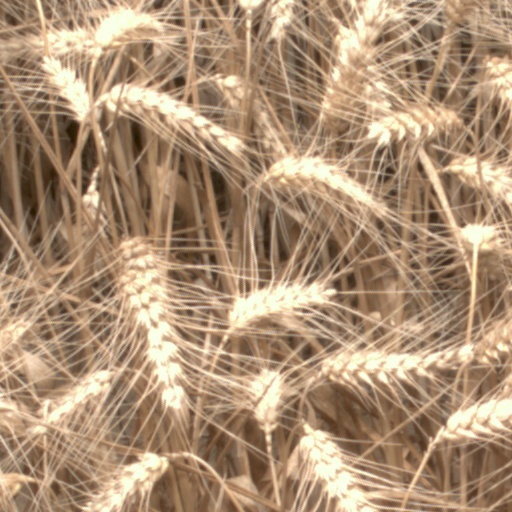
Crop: wheat